Alexander Akimov (general)

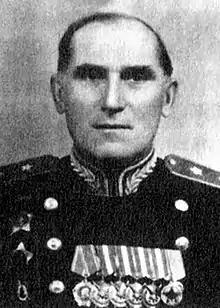

Alexander Ivanovich Akimov (12 March 1895 – 2 February 1965) was a Soviet Army lieutenant general.